Patna

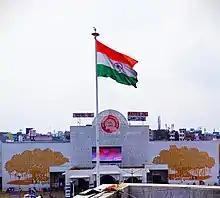

Since the 17th century, Patna has been a centre of international trade and an agricultural and textile hub, including a major silk and calico market. After gaining independence in 1947, the economy remained relatively stable, including growth in produce and manufacturing of vegetable oil. From the 1980s onwards, the economy experienced fluctuations. When liberalisation came to India in the 1990s, Patna did not attract significant global funds or foreign investment which proved a setback for the economy. Although the city had several fertiliser plants and sugar mills, due to a weakened ecosystem, many companies incurred losses and were eventually forced to close or leave the state.